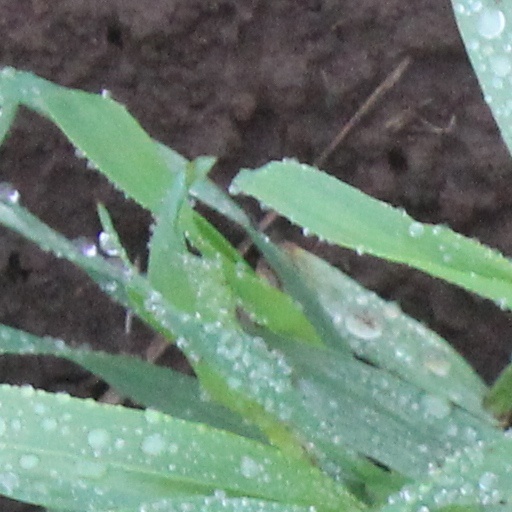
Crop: wheat